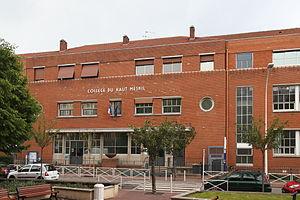
Le collège du Haut Mesnil, rue Arthur Auger, Montrouge
Montrouge est une commune française située dans le département des Hauts-de-Seine en région Île-de-France, dans l'arrondissement d'Antony, au sud de Paris, et fait partie de la Métropole du Grand Paris créée en 2016. Concernée par le périmètre d'une installation nucléaire, la commune est membre de la commission locale d'information auprès du CEA de Fontenay-aux-Roses.